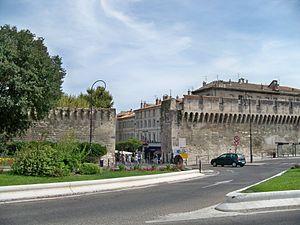
Porte de l'Oulle, à Avignon, Vaucluse, France
Avignon est une ville du sud de la France, dans le Vaucluse, qui s'étend sur la rive gauche du Rhône. C'est l'une des rares villes françaises à avoir conservé l'intégralité de ses anciens remparts.